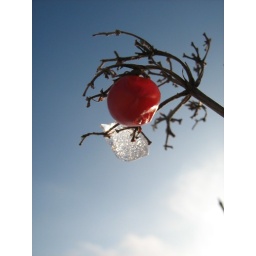
ice and viburnum bery against a blue winter sky